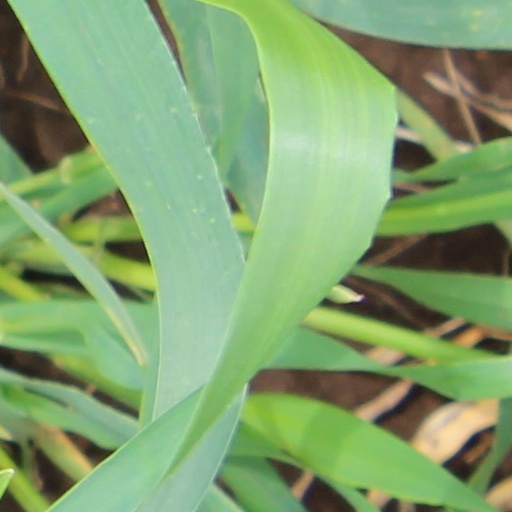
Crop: wheat